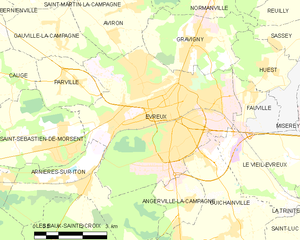
Évreux
Kort over kommunen
Kort over kommunen
Évreux er en mindre fransk provinsby. Den er hovedsæde i departementet Eure.